Webster Chapel United Methodist Church

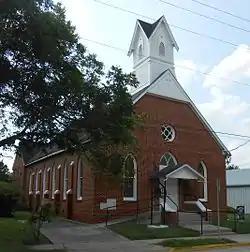
Webster Chapel in 2014

Webster Chapel United Methodist Church is a historic United Methodist church at 405 S. Wheeler in Victoria, Texas.